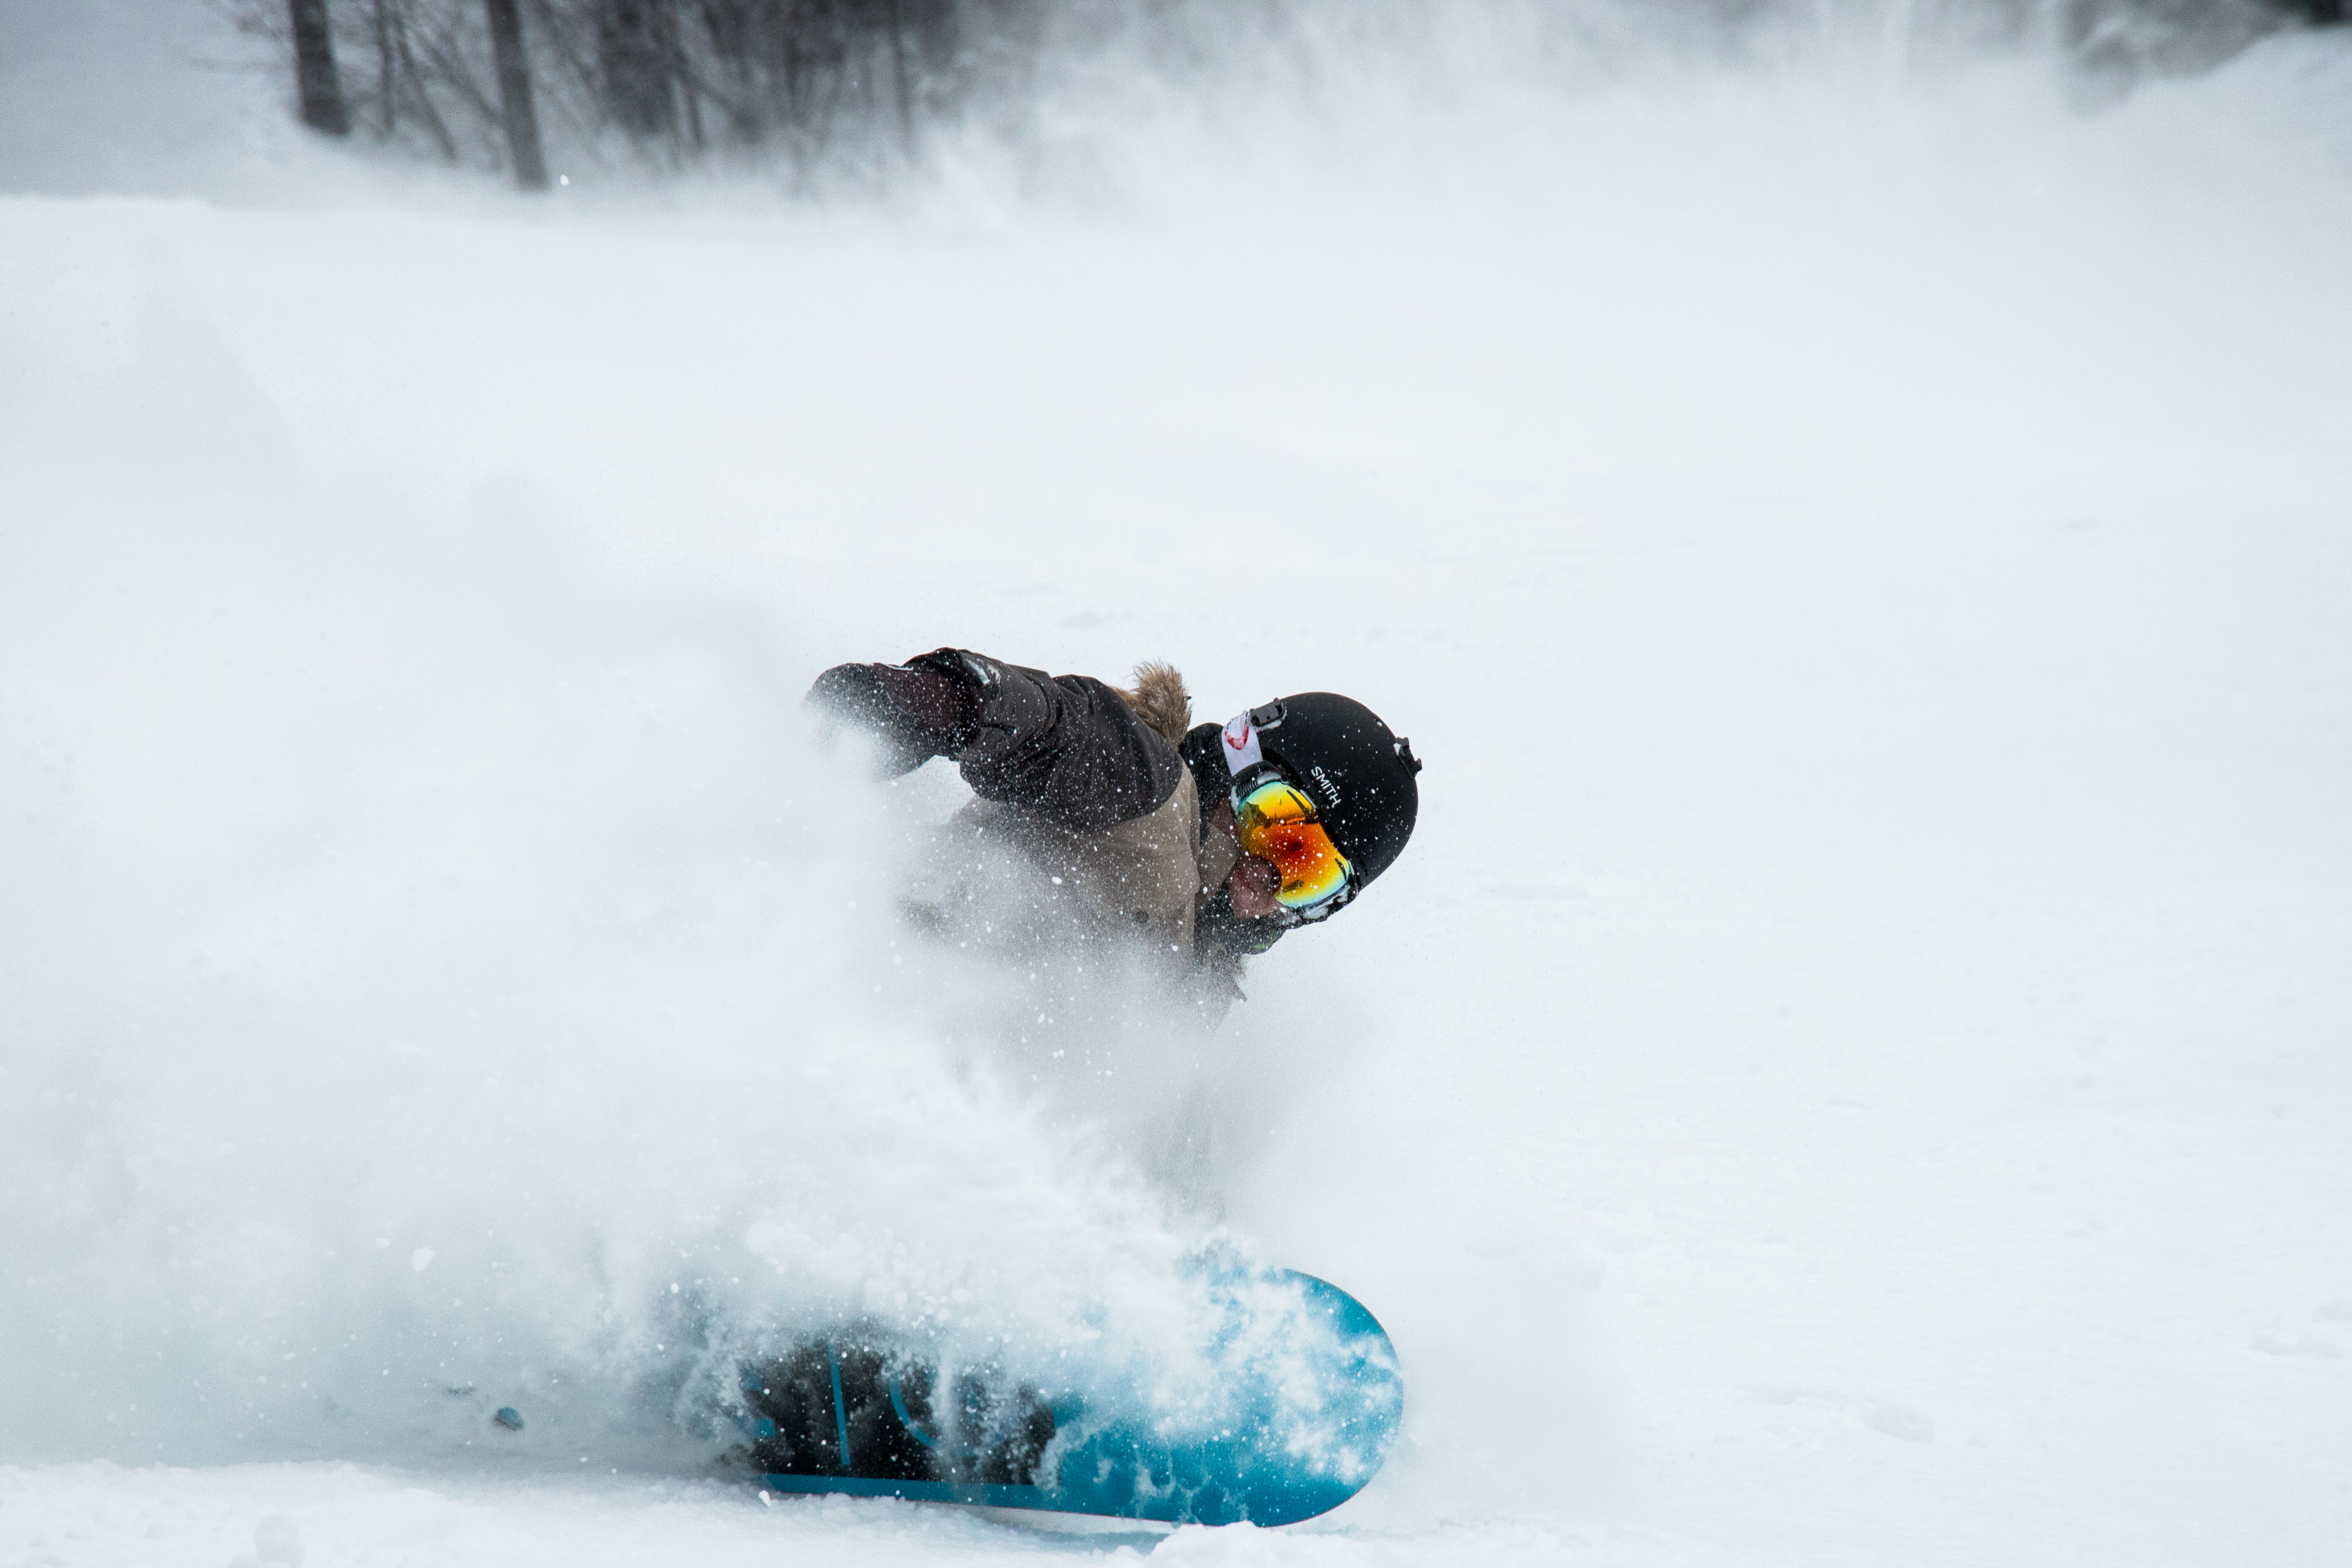
snow, winter, sport, wave, vehicle, weather, snowboard, extreme sport, season, winter sport, sports, helmet, boating, snowboarding, geological phenomenon